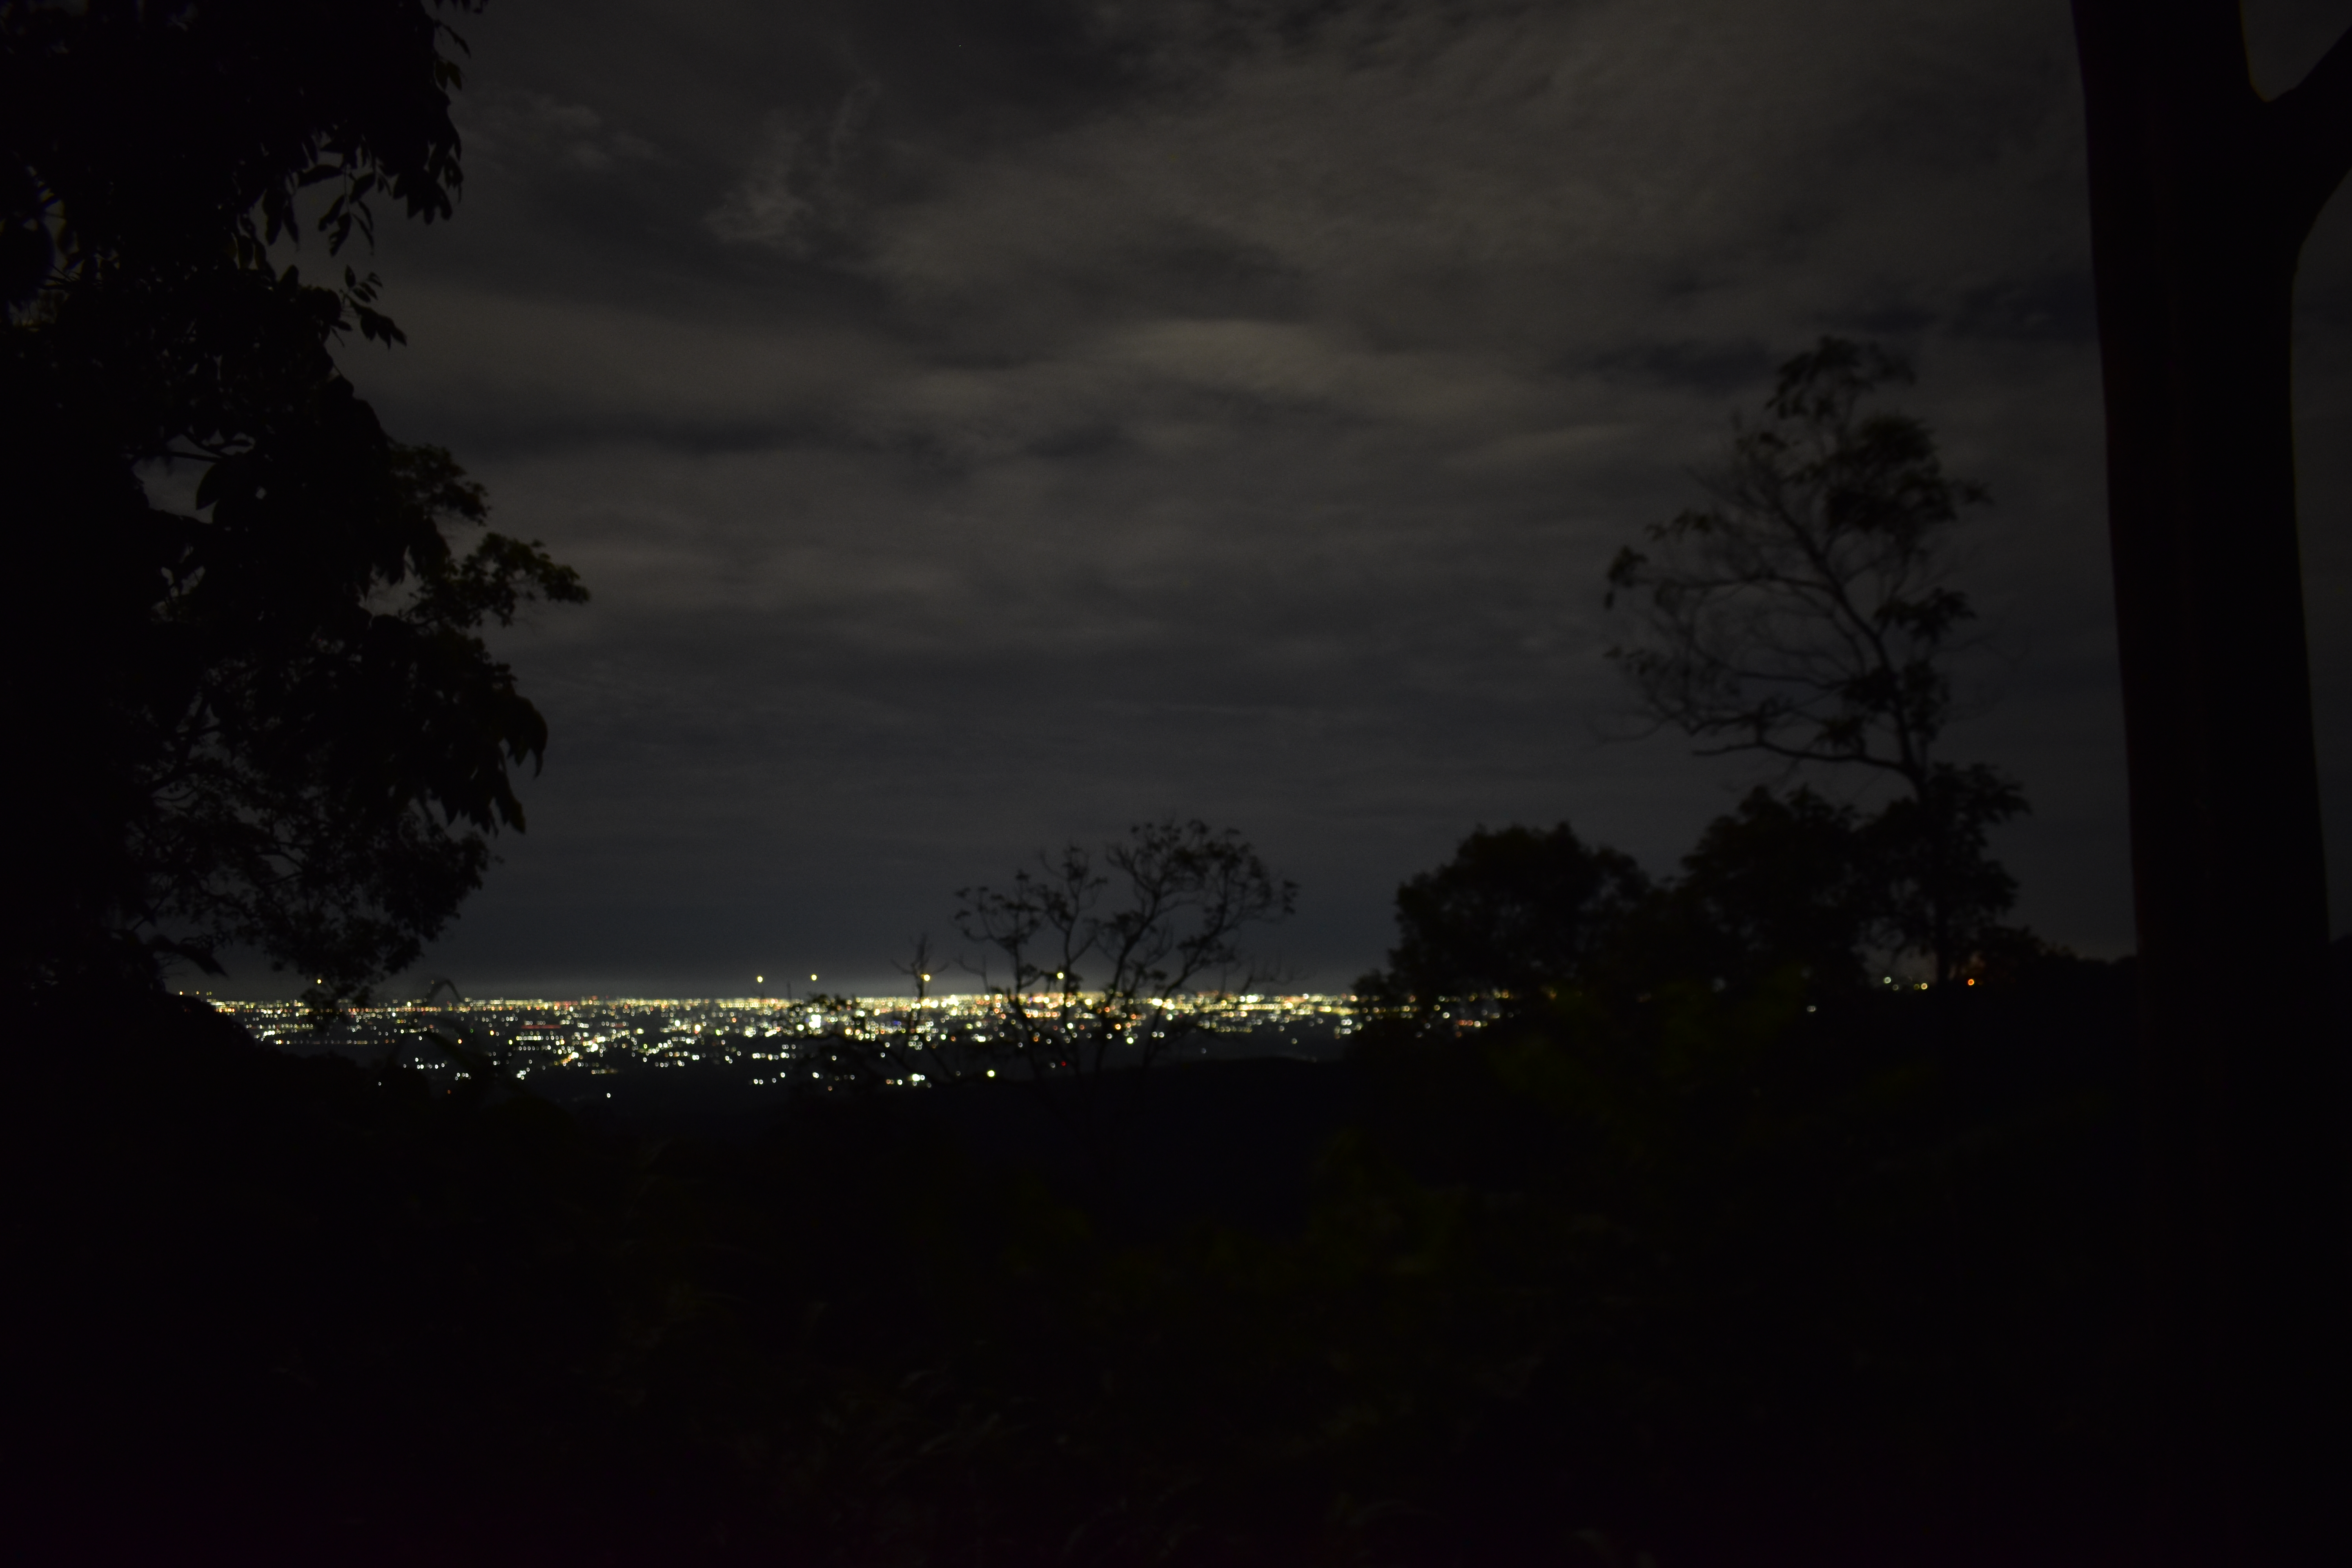
night, landscape, city light, sky, black, darkness, cloud, tree, black and white, atmospheric phenomenon, atmosphere, midnight, monochrome, photography, monochrome photography, evening, plant, branch, horizon, meteorological phenomenon, dusk